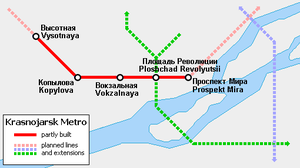
Krasnoïarsk est une ville de Sibérie, en Russie, et le centre administratif du kraï de Krasnoïarsk. Située dans le Sud-Ouest de la région économique de Sibérie orientale, c'est une étape importante sur le trajet du Transsibérien. Krasnoïarsk est la troisième ville de Sibérie avec 1 066 934 habitants en 2016.